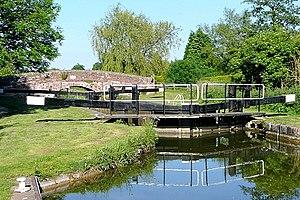
L’écluse de Guyer est une écluse sur le canal Kennet et Avon, située entre Kintbury et Newbury, dans le Berkshire, en Angleterre.